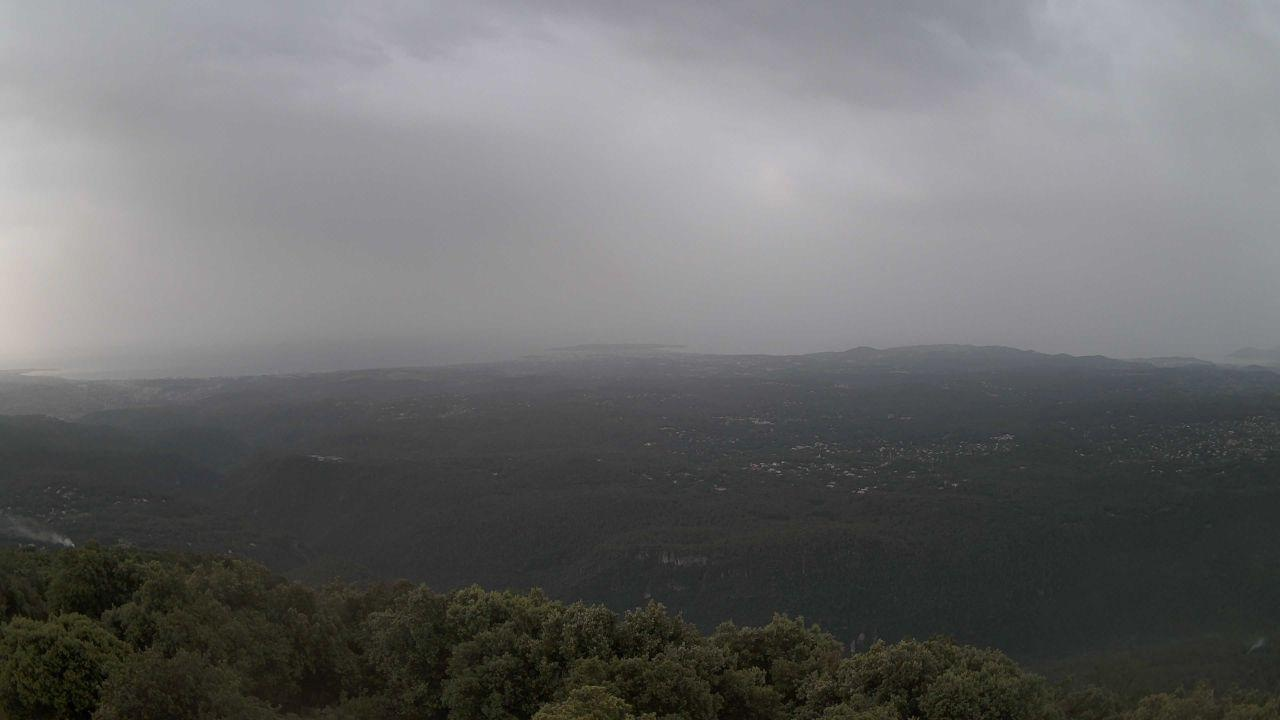
Fire: no
Smoke: yes